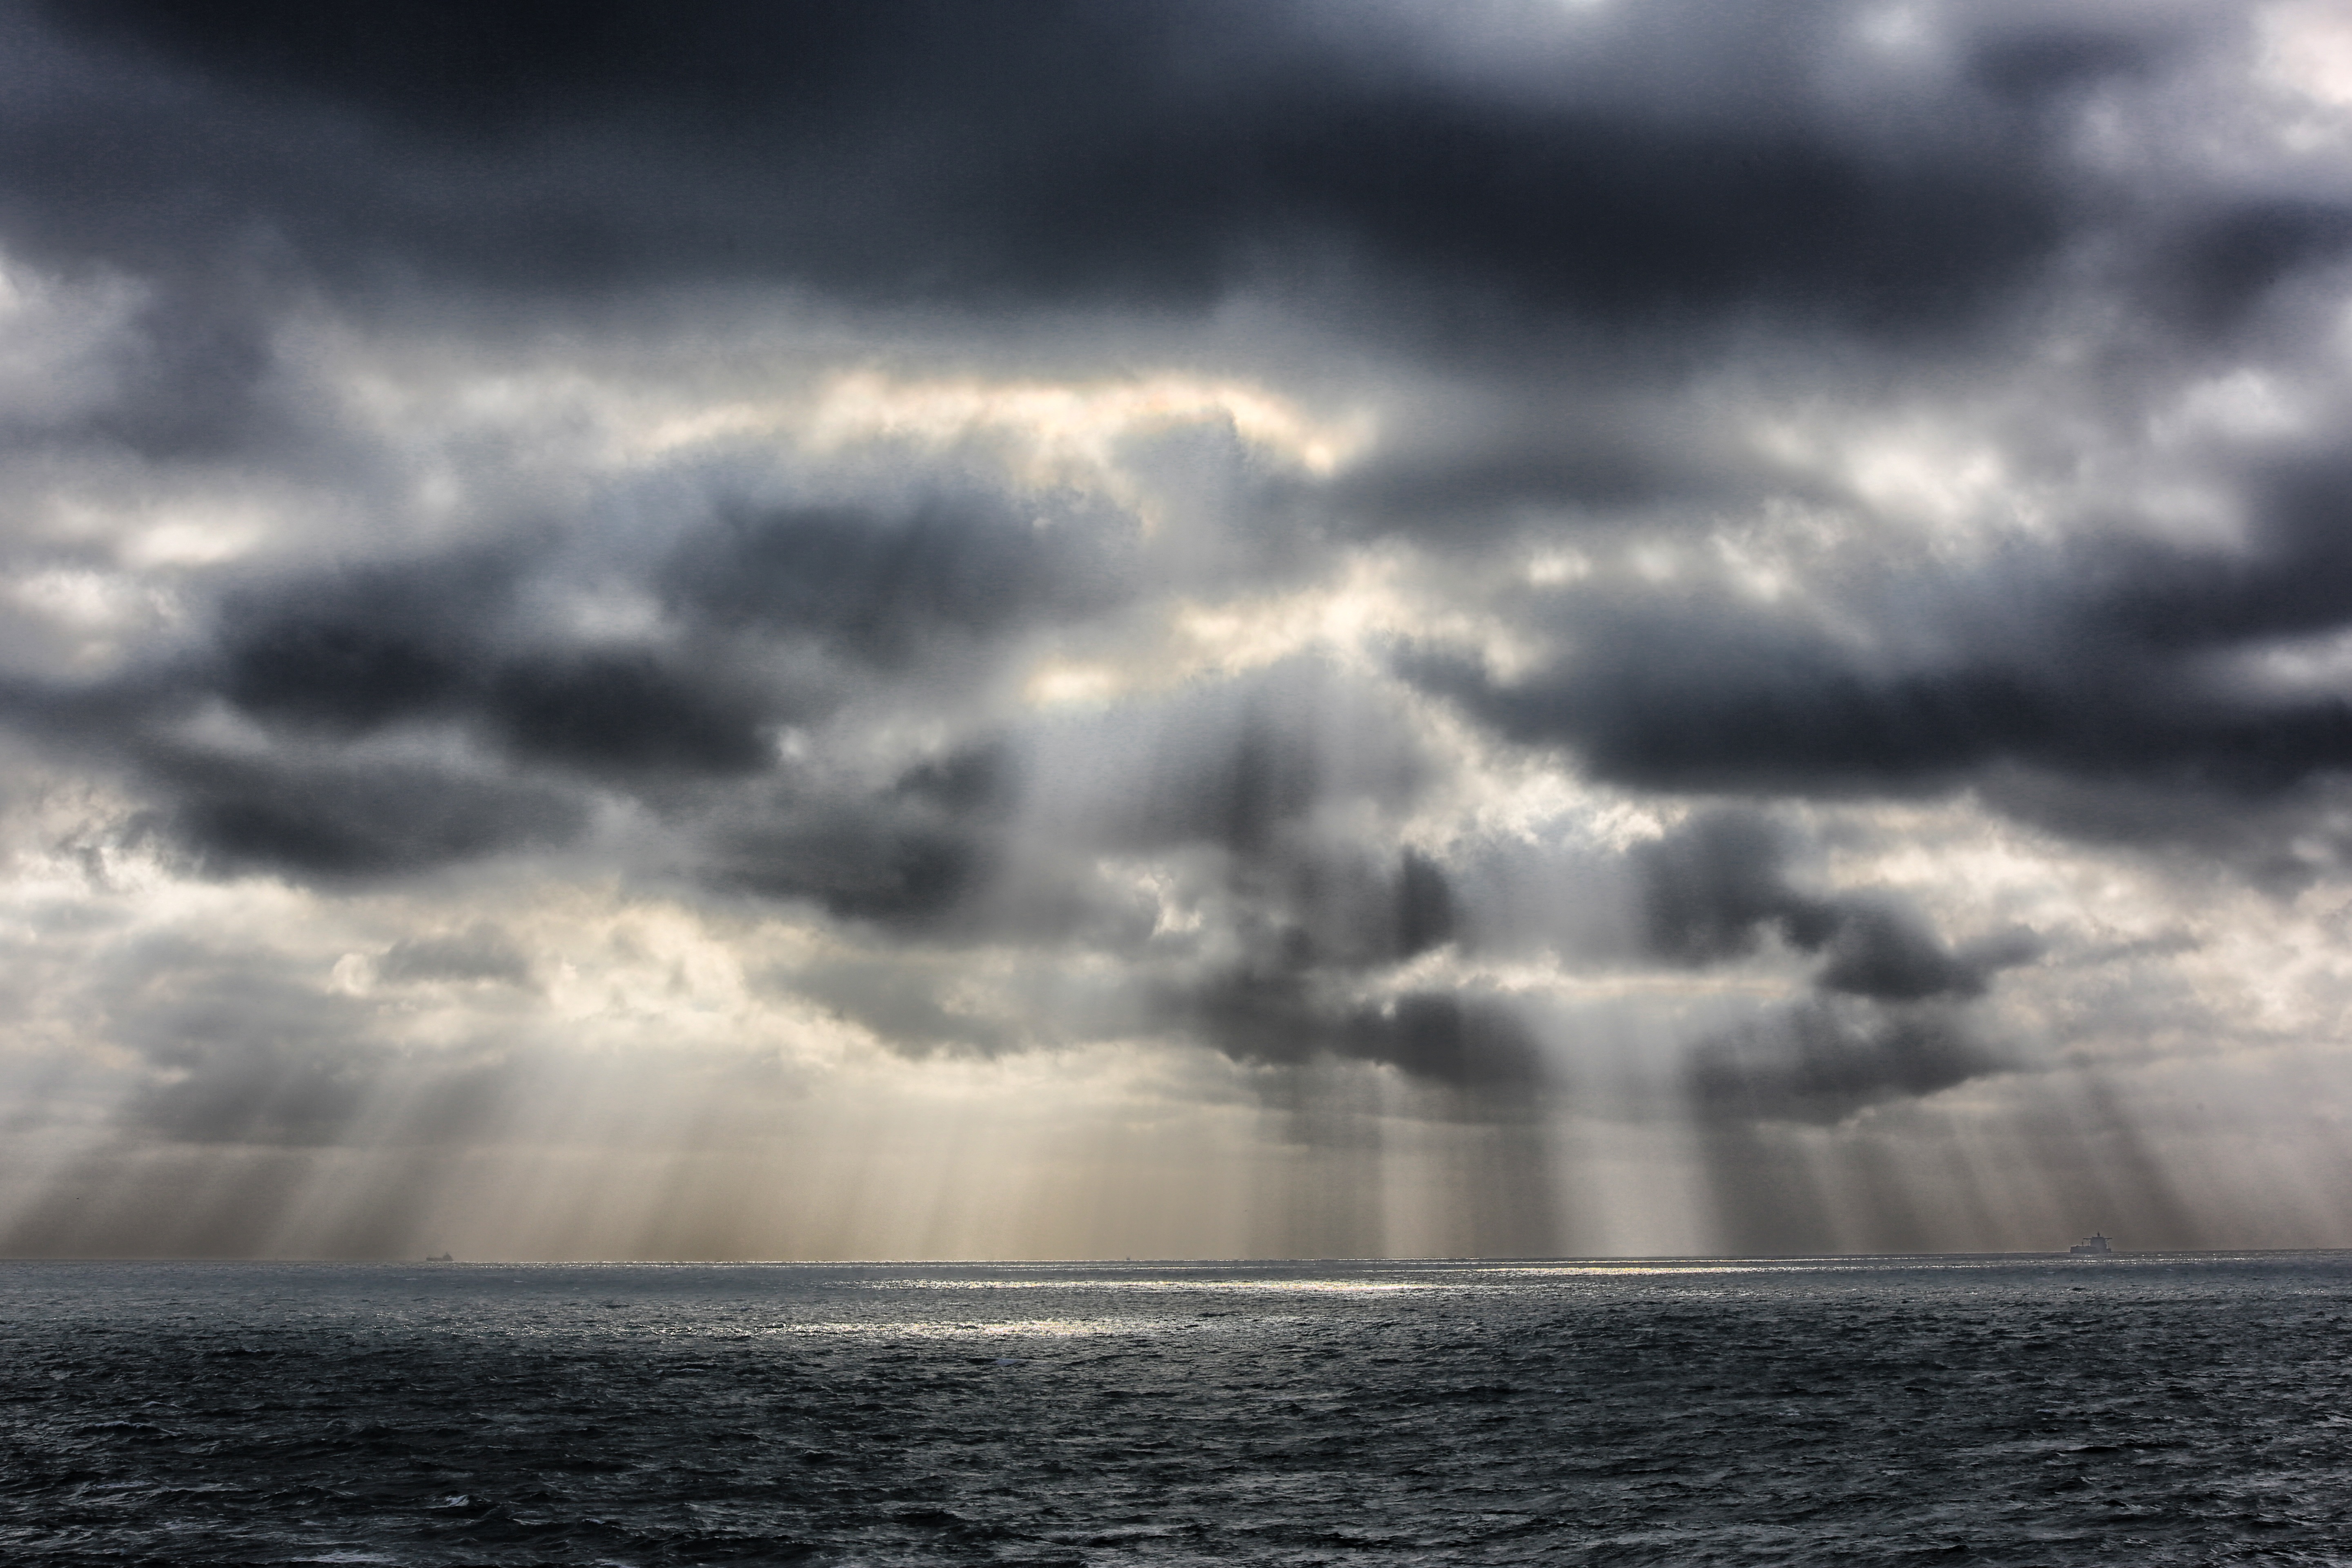
sea, coast, nature, ocean, horizon, cloud, sky, sunlight, morning, wave, atmosphere, dusk, clear, seascape, weather, storm, waves, clouds, sunrays, maritime, dark clouds, sun's rays, reflections on the water, meteorological phenomenon, atmospheric phenomenon, wind wave